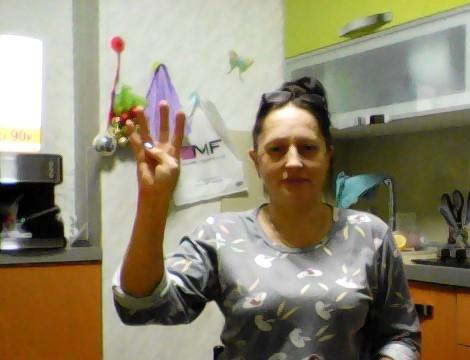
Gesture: four